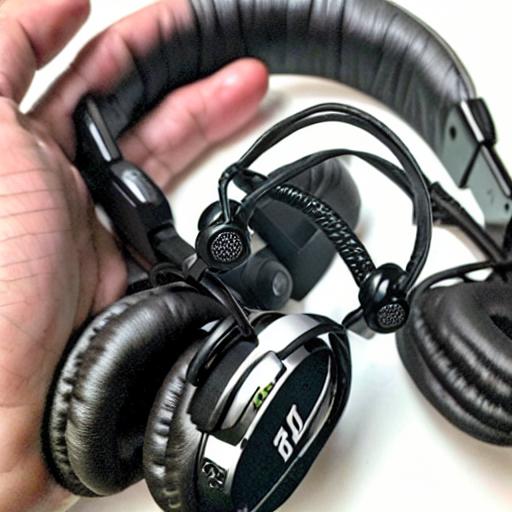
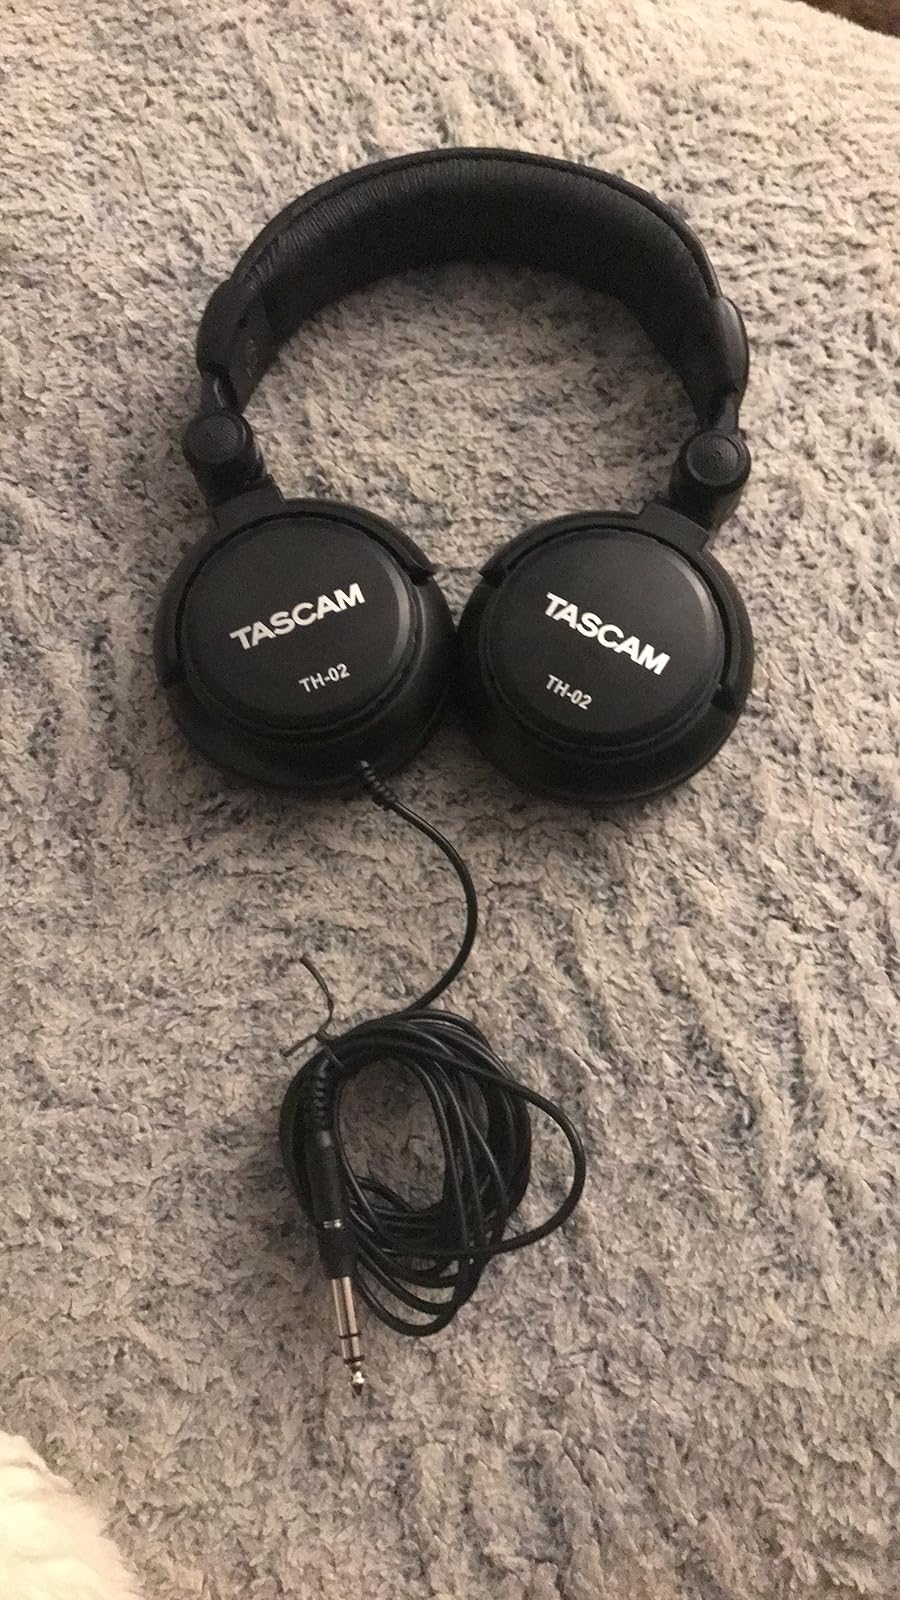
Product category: headphones
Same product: no